Silver Saddle

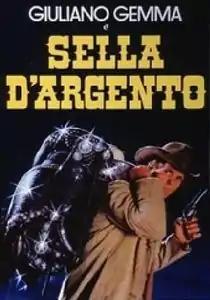
Italian theatrical release poster

Silver Saddle (also released under the titles The Man in the Silver Saddle and They Died With Their Boots On) is a 1978 spaghetti Western. It is the third and final western directed by Lucio Fulci and one of the last spaghetti Westerns to be produced by a European studio. The film was based on an original story written by screenwriter Adriano Bolzoni and directed by Fulci for the Italian studio Rizzoli Film Productions.